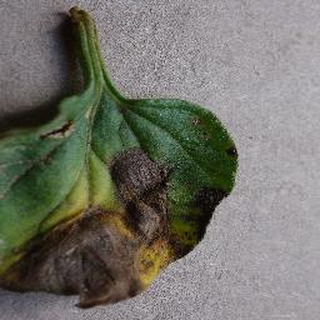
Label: tomato_early_blight